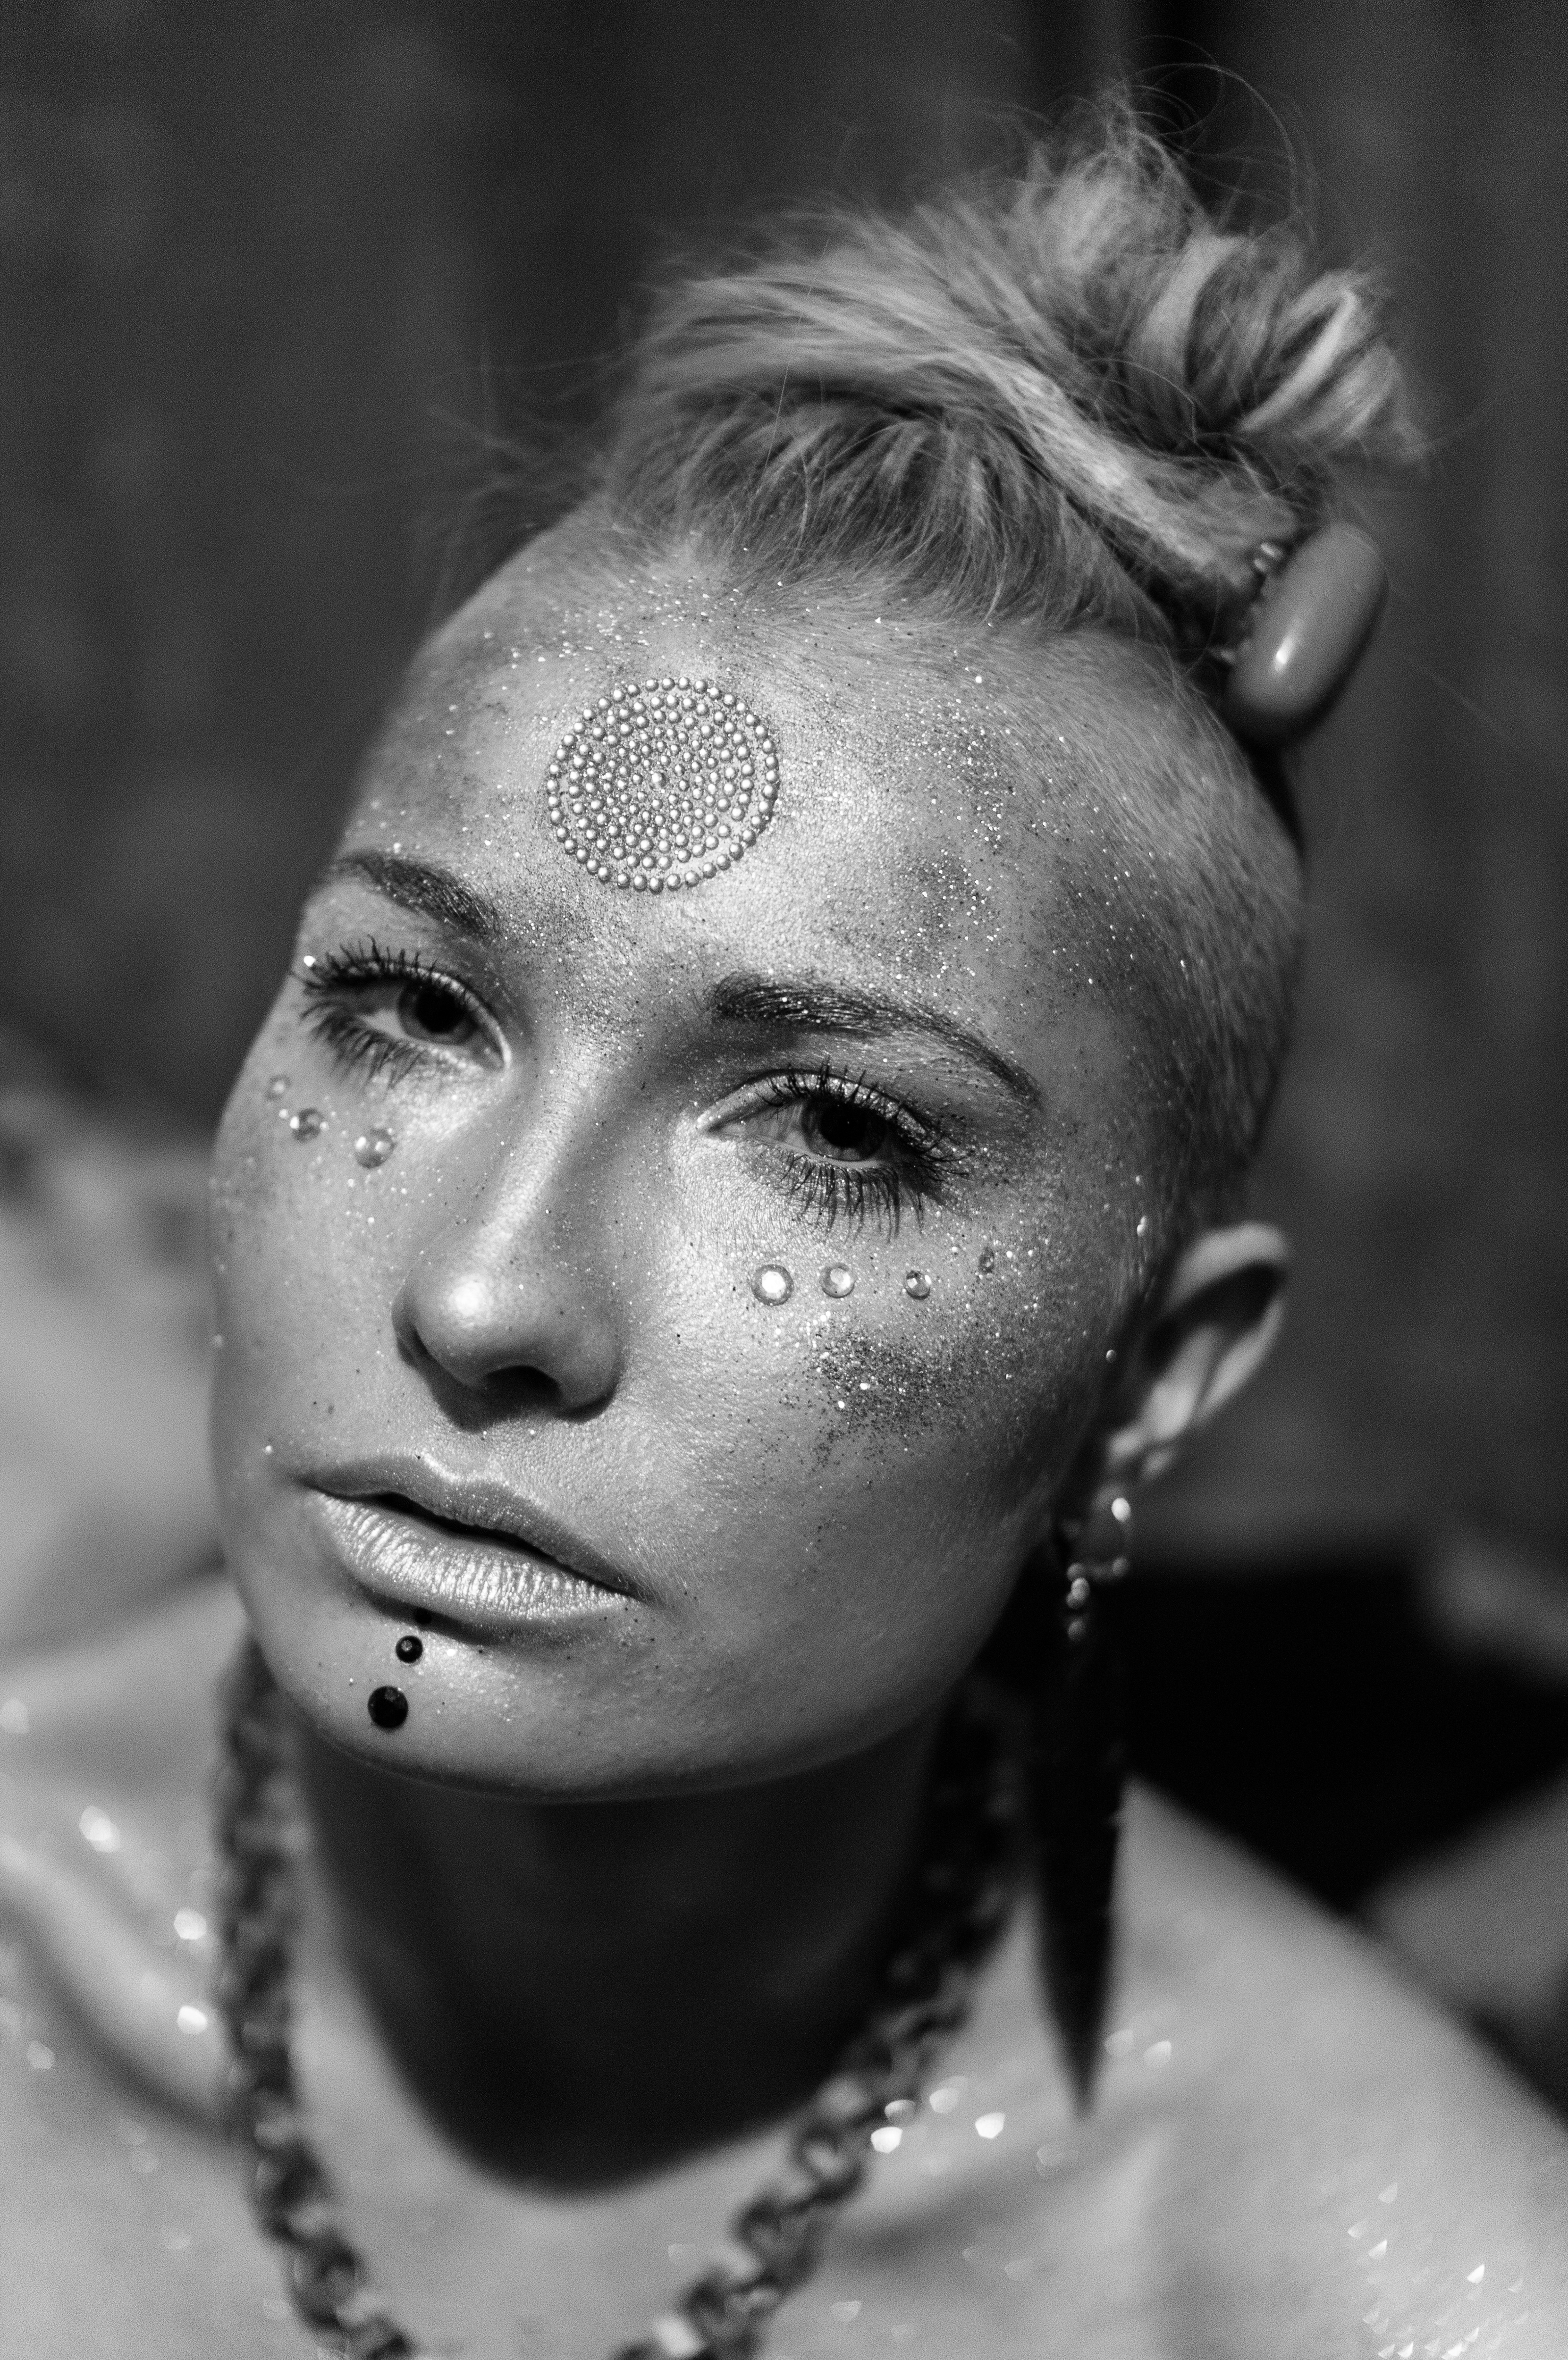
person, black and white, girl, woman, hair, white, photography, portrait, model, fashion, black, monochrome, lady, facial expression, hairstyle, smile, makeup, glitter, close up, face paint, face, nose, eye, head, party, photograph, skin, beauty, emotion, scandinavian, photo shoot, monochrome photography, portrait photography